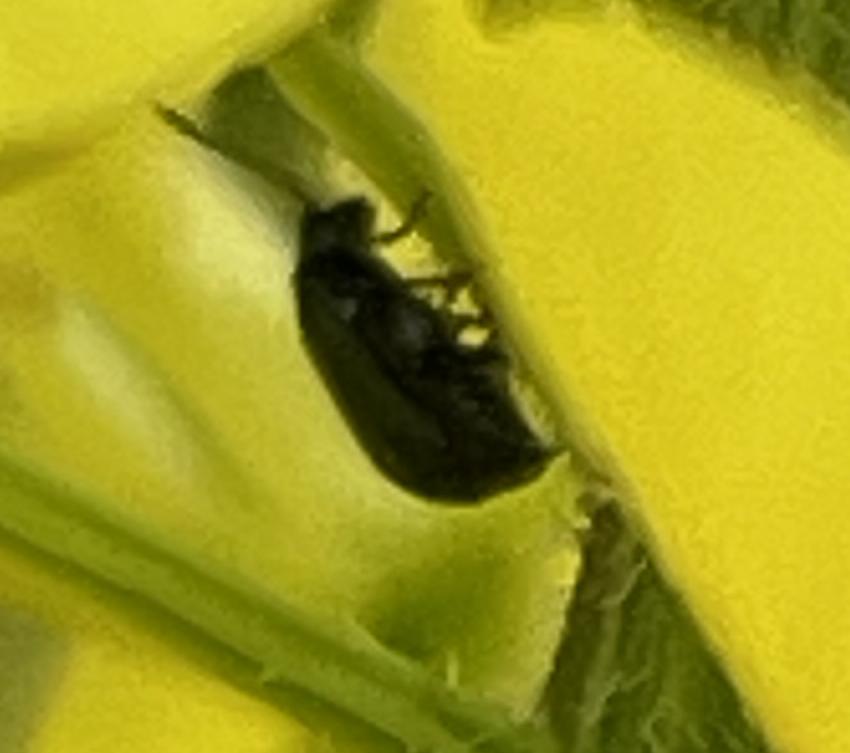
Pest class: crucifer_flea_beetle